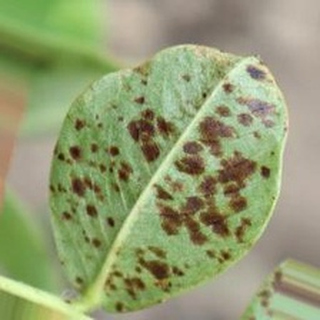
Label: groundnut_rust